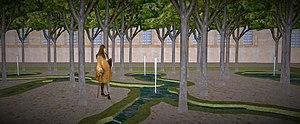
Schéma du bosquet des Sources, Grand Trianon
Le Grand Trianon ou Trianon de marbre est un château que Louis XIV fait construire en 1687 par Louis le Vau à proximité de Versailles en France, au sein du parc du château de Versailles. L’extérieur du bâtiment est construit en marbre rose qui lui confère le nom de « Trianon de marbre », par opposition au Trianon de porcelaine qui l'a précédé au même emplacement.